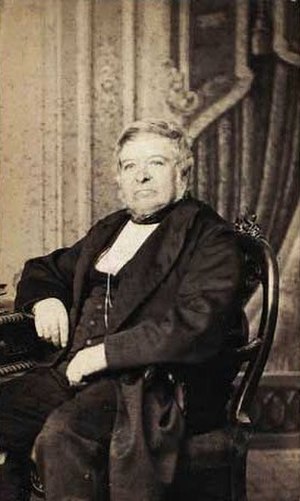
Christian Frederik Bredo Grandjean
Christian Frederik Bredo Grandjean